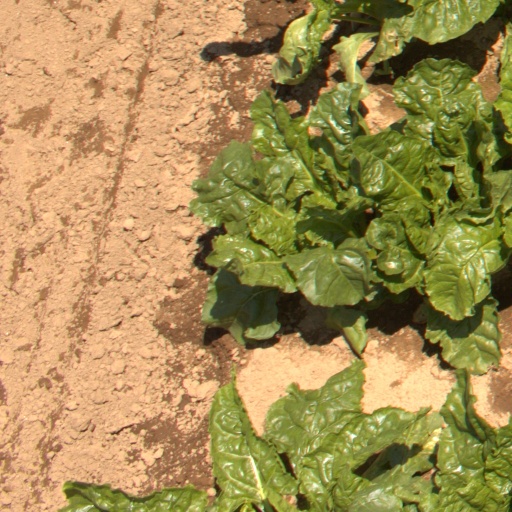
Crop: sugar beet